Psychedelic rock

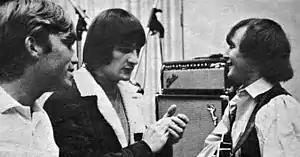
Producer Terry Melcher in the studio with the Byrds' Gene Clark and David Crosby, 1965

Barry Miles, a leading figure in the 1960s UK underground, says that "Hippies didn't just pop up overnight" and that "1965 was the first year in which a discernible youth movement began to emerge [in the US]. Many of the key 'psychedelic' rock bands formed this year." On the US West Coast, underground chemist Augustus Owsley Stanley III and Ken Kesey (along with his followers known as the Merry Pranksters) helped thousands of people take uncontrolled trips at Kesey's Acid Tests and in the new psychedelic dance halls. In Britain, Michael Hollingshead opened the World Psychedelic Centre and Beat Generation poets Allen Ginsberg, Lawrence Ferlinghetti and Gregory Corso read at the Royal Albert Hall. Miles adds: "The readings acted as a catalyst for underground activity in London, as people suddenly realized just how many like-minded people there were around. This was also the year that London began to blossom into colour with the opening of the Granny Takes a Trip and Hung On You clothes shops." Thanks to media coverage, use of LSD became widespread.